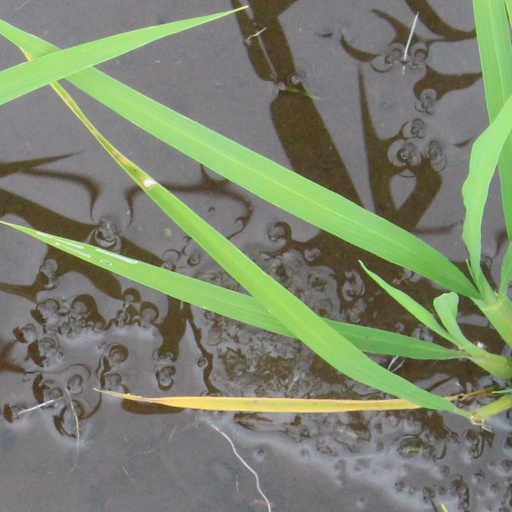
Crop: rice